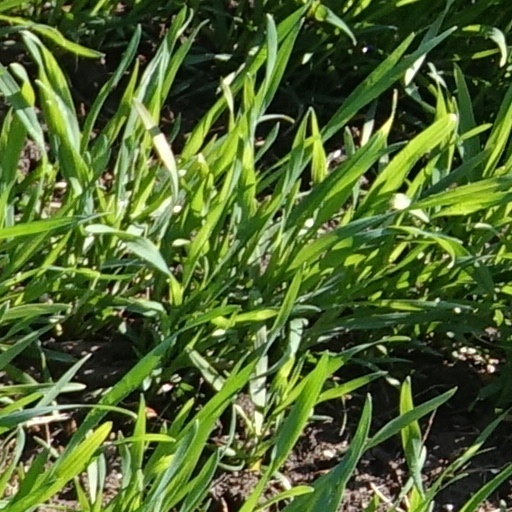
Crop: wheat